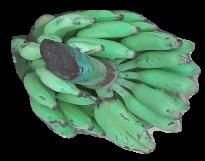
Variety: elakki-bale
Grade: grade3